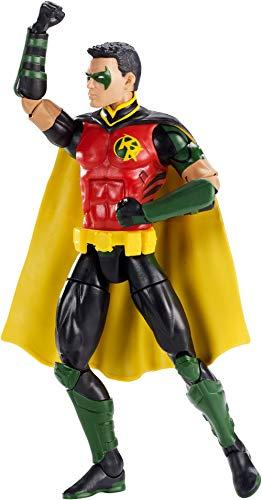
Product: DC Comics Multiverse Red Robin Figure
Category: Toys & Games | Toy Figures & Playsets | Action Figures
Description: Popular action figure from DC Comics Rebirth.
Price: $19.18
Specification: ProductDimensions:6x2.2x10.5inches|ItemWeight:10.9ounces|ShippingWeight:8.8ounces(Viewshippingratesandpolicies)|ASIN:B07NQGQQ9G|Itemmodelnumber:GGB39|Manufacturerrecommendedage:36months-6years